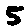
Label: 5